Geography of Equatorial Guinea

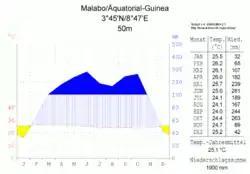
Climatological diagram of Malabo

The climate of both the continental region and the islands is typically equatorial, with high temperatures, heavy rainfall, and much cloud cover most of the year. Local variations are due to differences in altitude and proximity to the sea. The wet seasons in the continental region are from February to June and from September to December. Rainfall is higher on the coast than inland. In Bata the rainiest months are September, October, and November, with rainfall averaging more than a year. At Calatrava, farther south on the coast, it sometimes reaches . Inland, however, rainfall diminishes; Mikomeseng, for example, receives only about . The average annual temperature is about and is fairly constant throughout the year. The temperature maxima are somewhat lower than in Bioko. The relative humidity, however, is higher than in Bioko. Bioko has a rather debilitating climate. The so-called dry season lasts from November to March, and the rest of the year is rainy. The average annual temperature of about varies little throughout the year. Afternoon temperatures reach the high 80s °F (low 30s °C) and drop to only about at night. Most of the time the sky is cloudy and overcast. Extreme rainfall occurs in the south, with rain brought by monsoon winds amounting to about a year around San Antonio de Ureca.